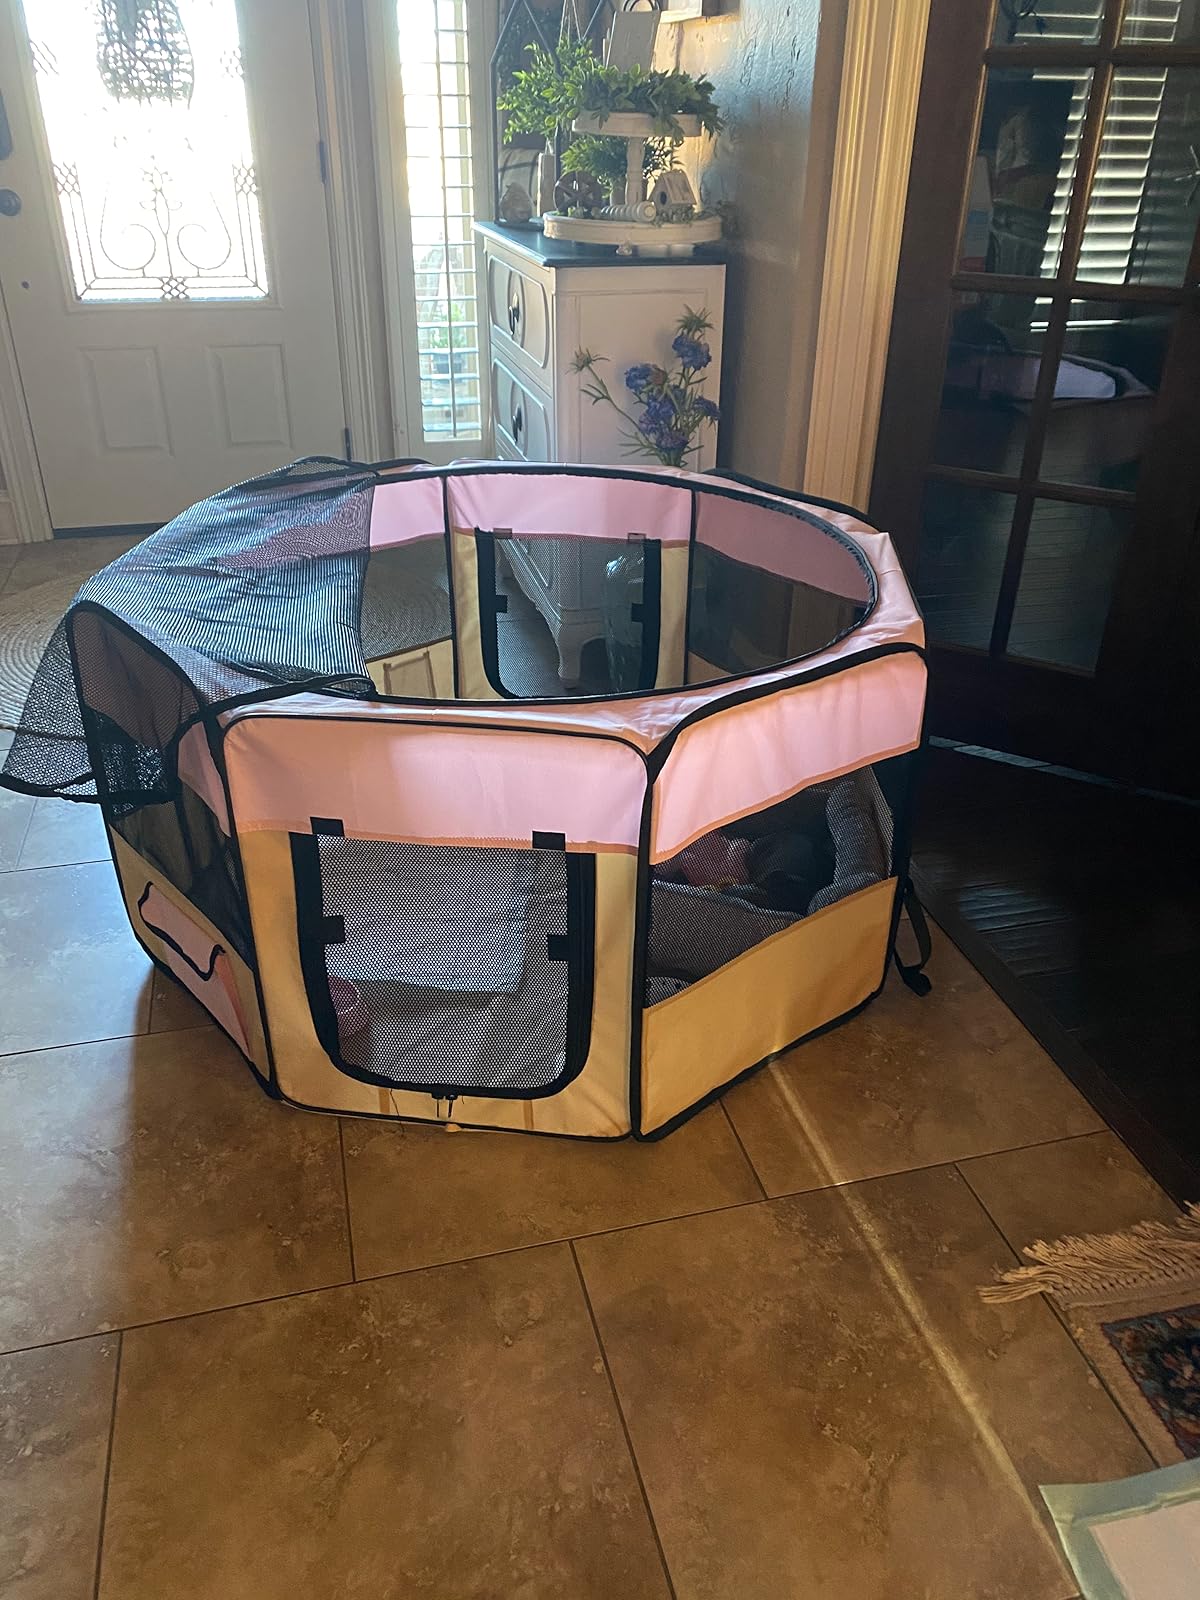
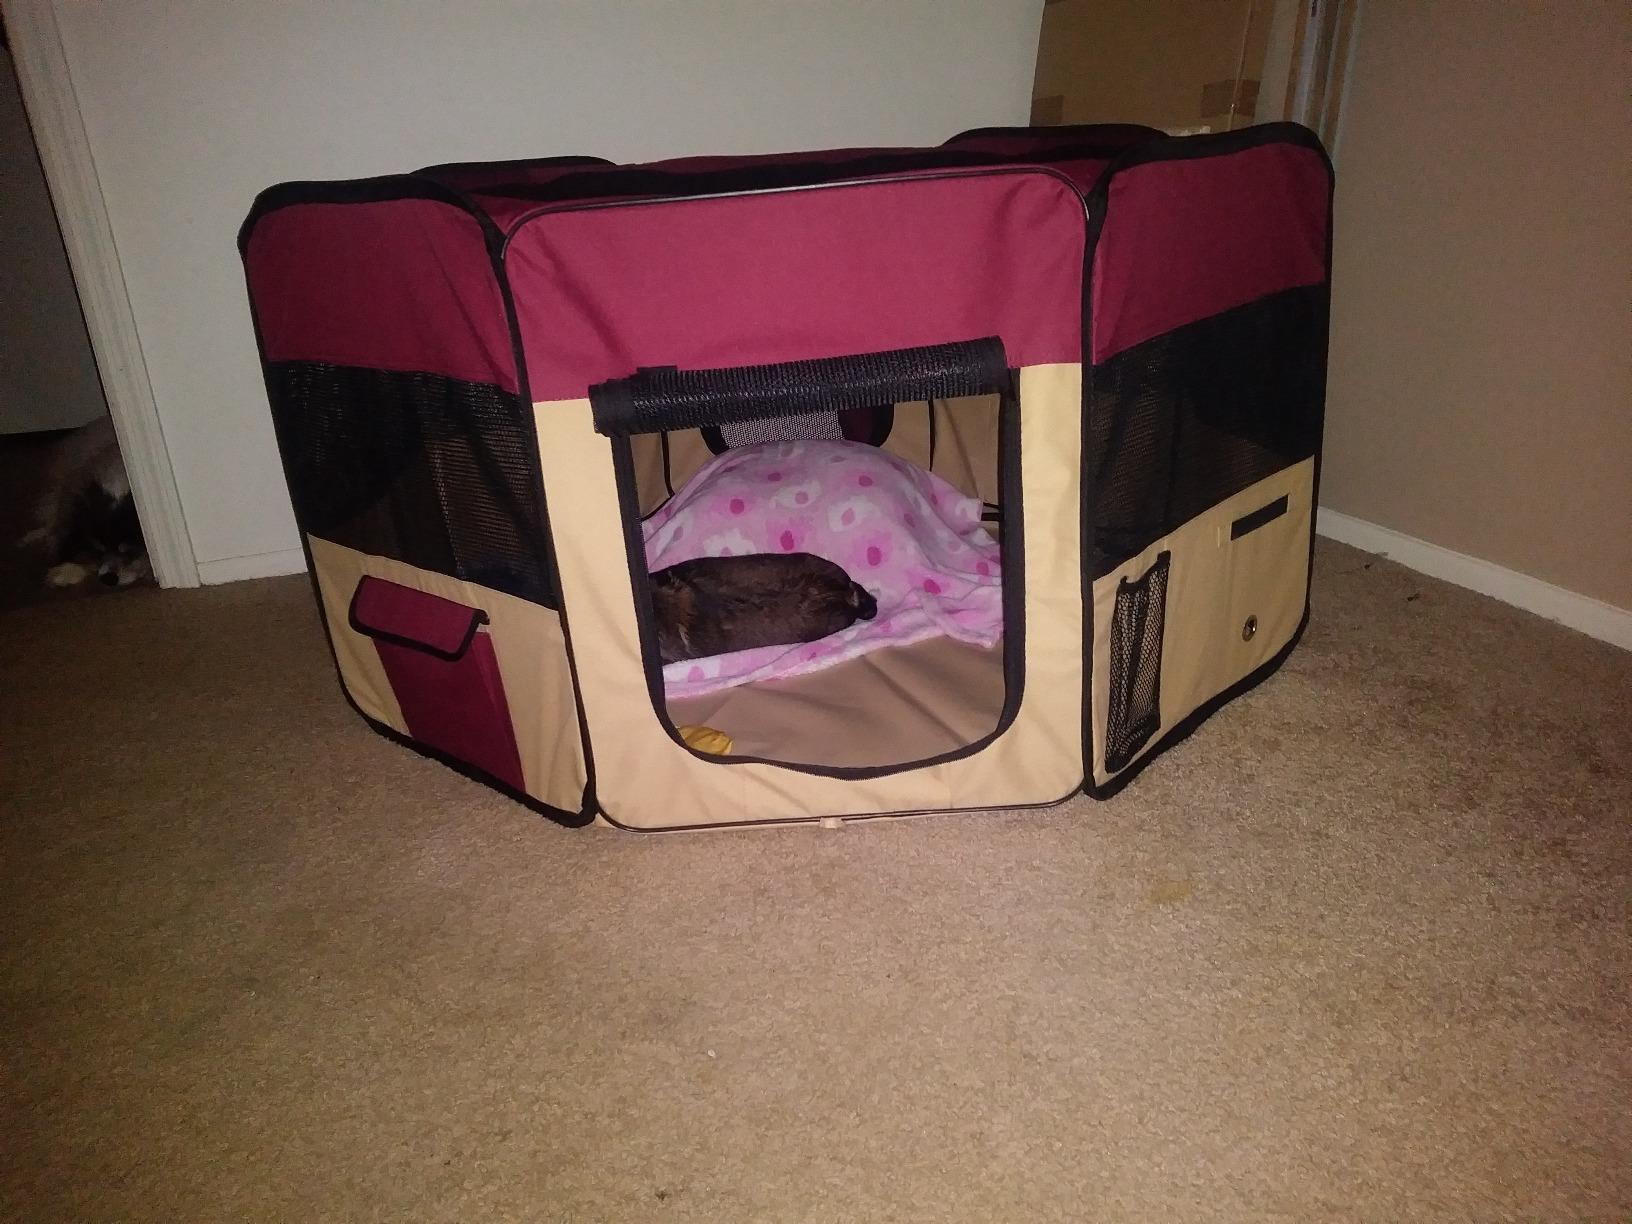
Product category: items_kennel
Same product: no